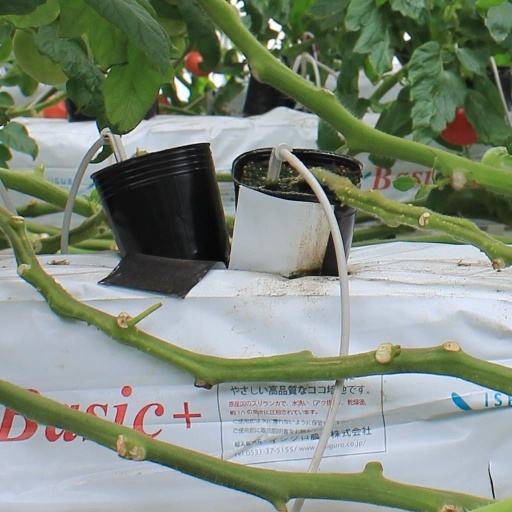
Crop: tomato